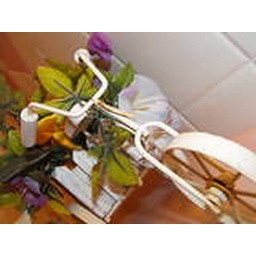
This little flower bike thing is in my bathroom.The flowers are wicked pretty so I took a picture :)